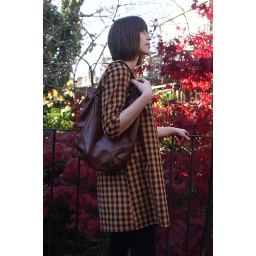
fall winter 2008. campbell dress in rusty orange. oxford bound bag in brown